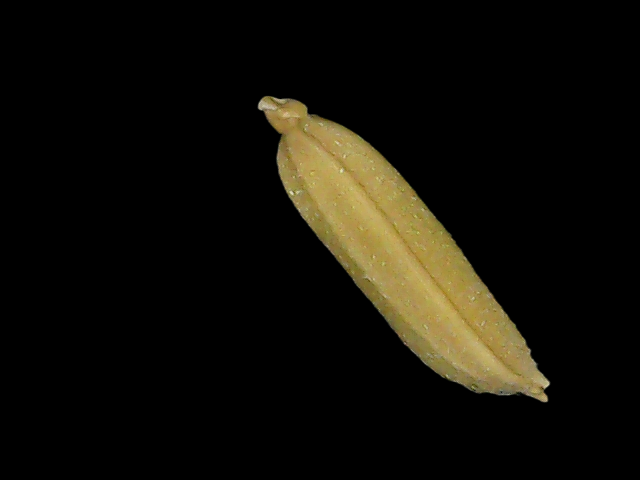
Rice variety: Bd85